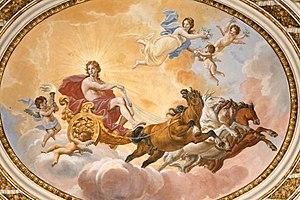
Hrímfaxi et Skinfaxi sont, dans la mythologie nordique, les deux chevaux cosmiques à l'origine du cycle de la nuit et du jour. Le premier tire le char de la déesse de la nuit, Nótt, et bave de l'écume depuis son mors, qui devient la rosée du matin. Il précède Skinfaxi, cheval du dieu du jour, Dag fils de Nótt, dont la crinière illumine le ciel. Leur mythe est cité dans le Vafþrúðnismál de l'Edda poétique au Xᵉ siècle, puis dans le Gylfaginning de l’Edda de Snorri, au XIIIᵉ siècle. Selon ce mythe, le dieu suprême Odin a remis ces deux chevaux à leurs conducteurs de char respectifs, avec la consigne de parcourir la Terre en un jour.